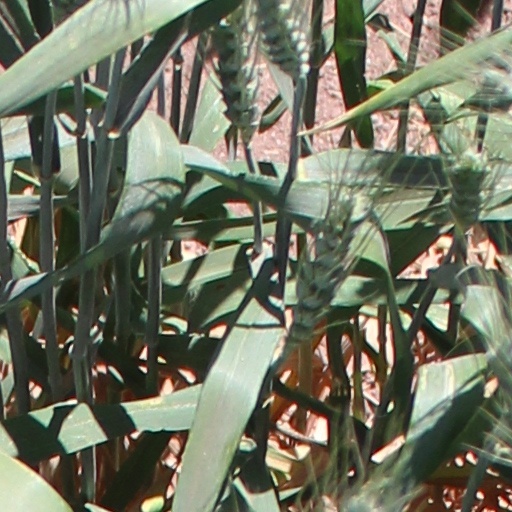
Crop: wheat